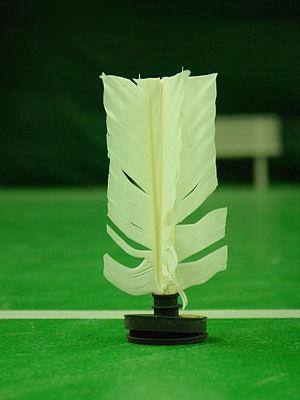
Le plumfoot est un sport d'origine asiatique. Il consiste à garder en l'air un volant en utilisant les pieds et d'autres parties du corps, hormis les bras et les mains. La pratique de ce sport existe sous deux formats. En compétition il est pratiqué sur des terrains semblables à ceux du badminton. En loisir, les joueurs se mettent plus généralement en cercle et jouent dans des parcs ou dans la rue.